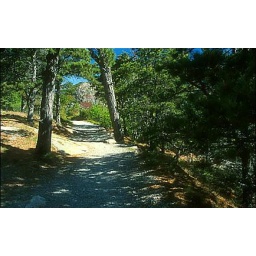
ocean path near sand beach